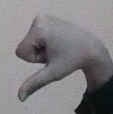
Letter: waw